Tokheim

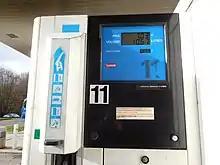
Tokheim AdBlue dispenser in France.

Tokheim designs and assembles fuel dispensing systems and electronic data and payment automation systems for the global fuel retail systems and services market. Tokheim services include installation, maintenance, construction, and refurbishment of fuel dispensers. The company's products and services are used in over 40,000 service station and sold to over 350 customers from major oil companies to independent distributors. Customers include Esso, Total, Shell, Intermarché, Carrefour and BP. Tokheim has over 5,400 employees through 33 wholly owned sales and services subsidiaries in Europe, Asia and Africa. For the fiscal year ended April 2012, the company had sales of €643 million.